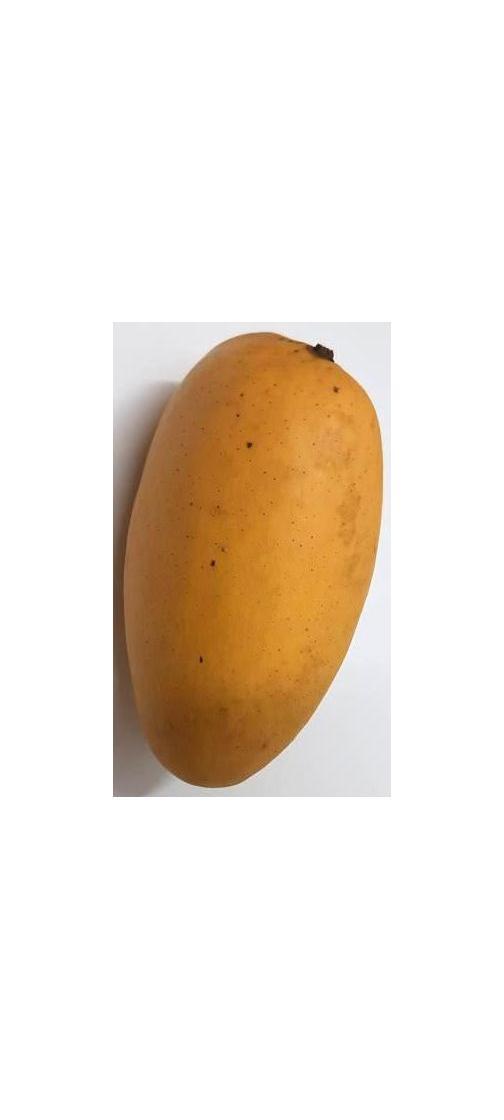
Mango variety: Katimon